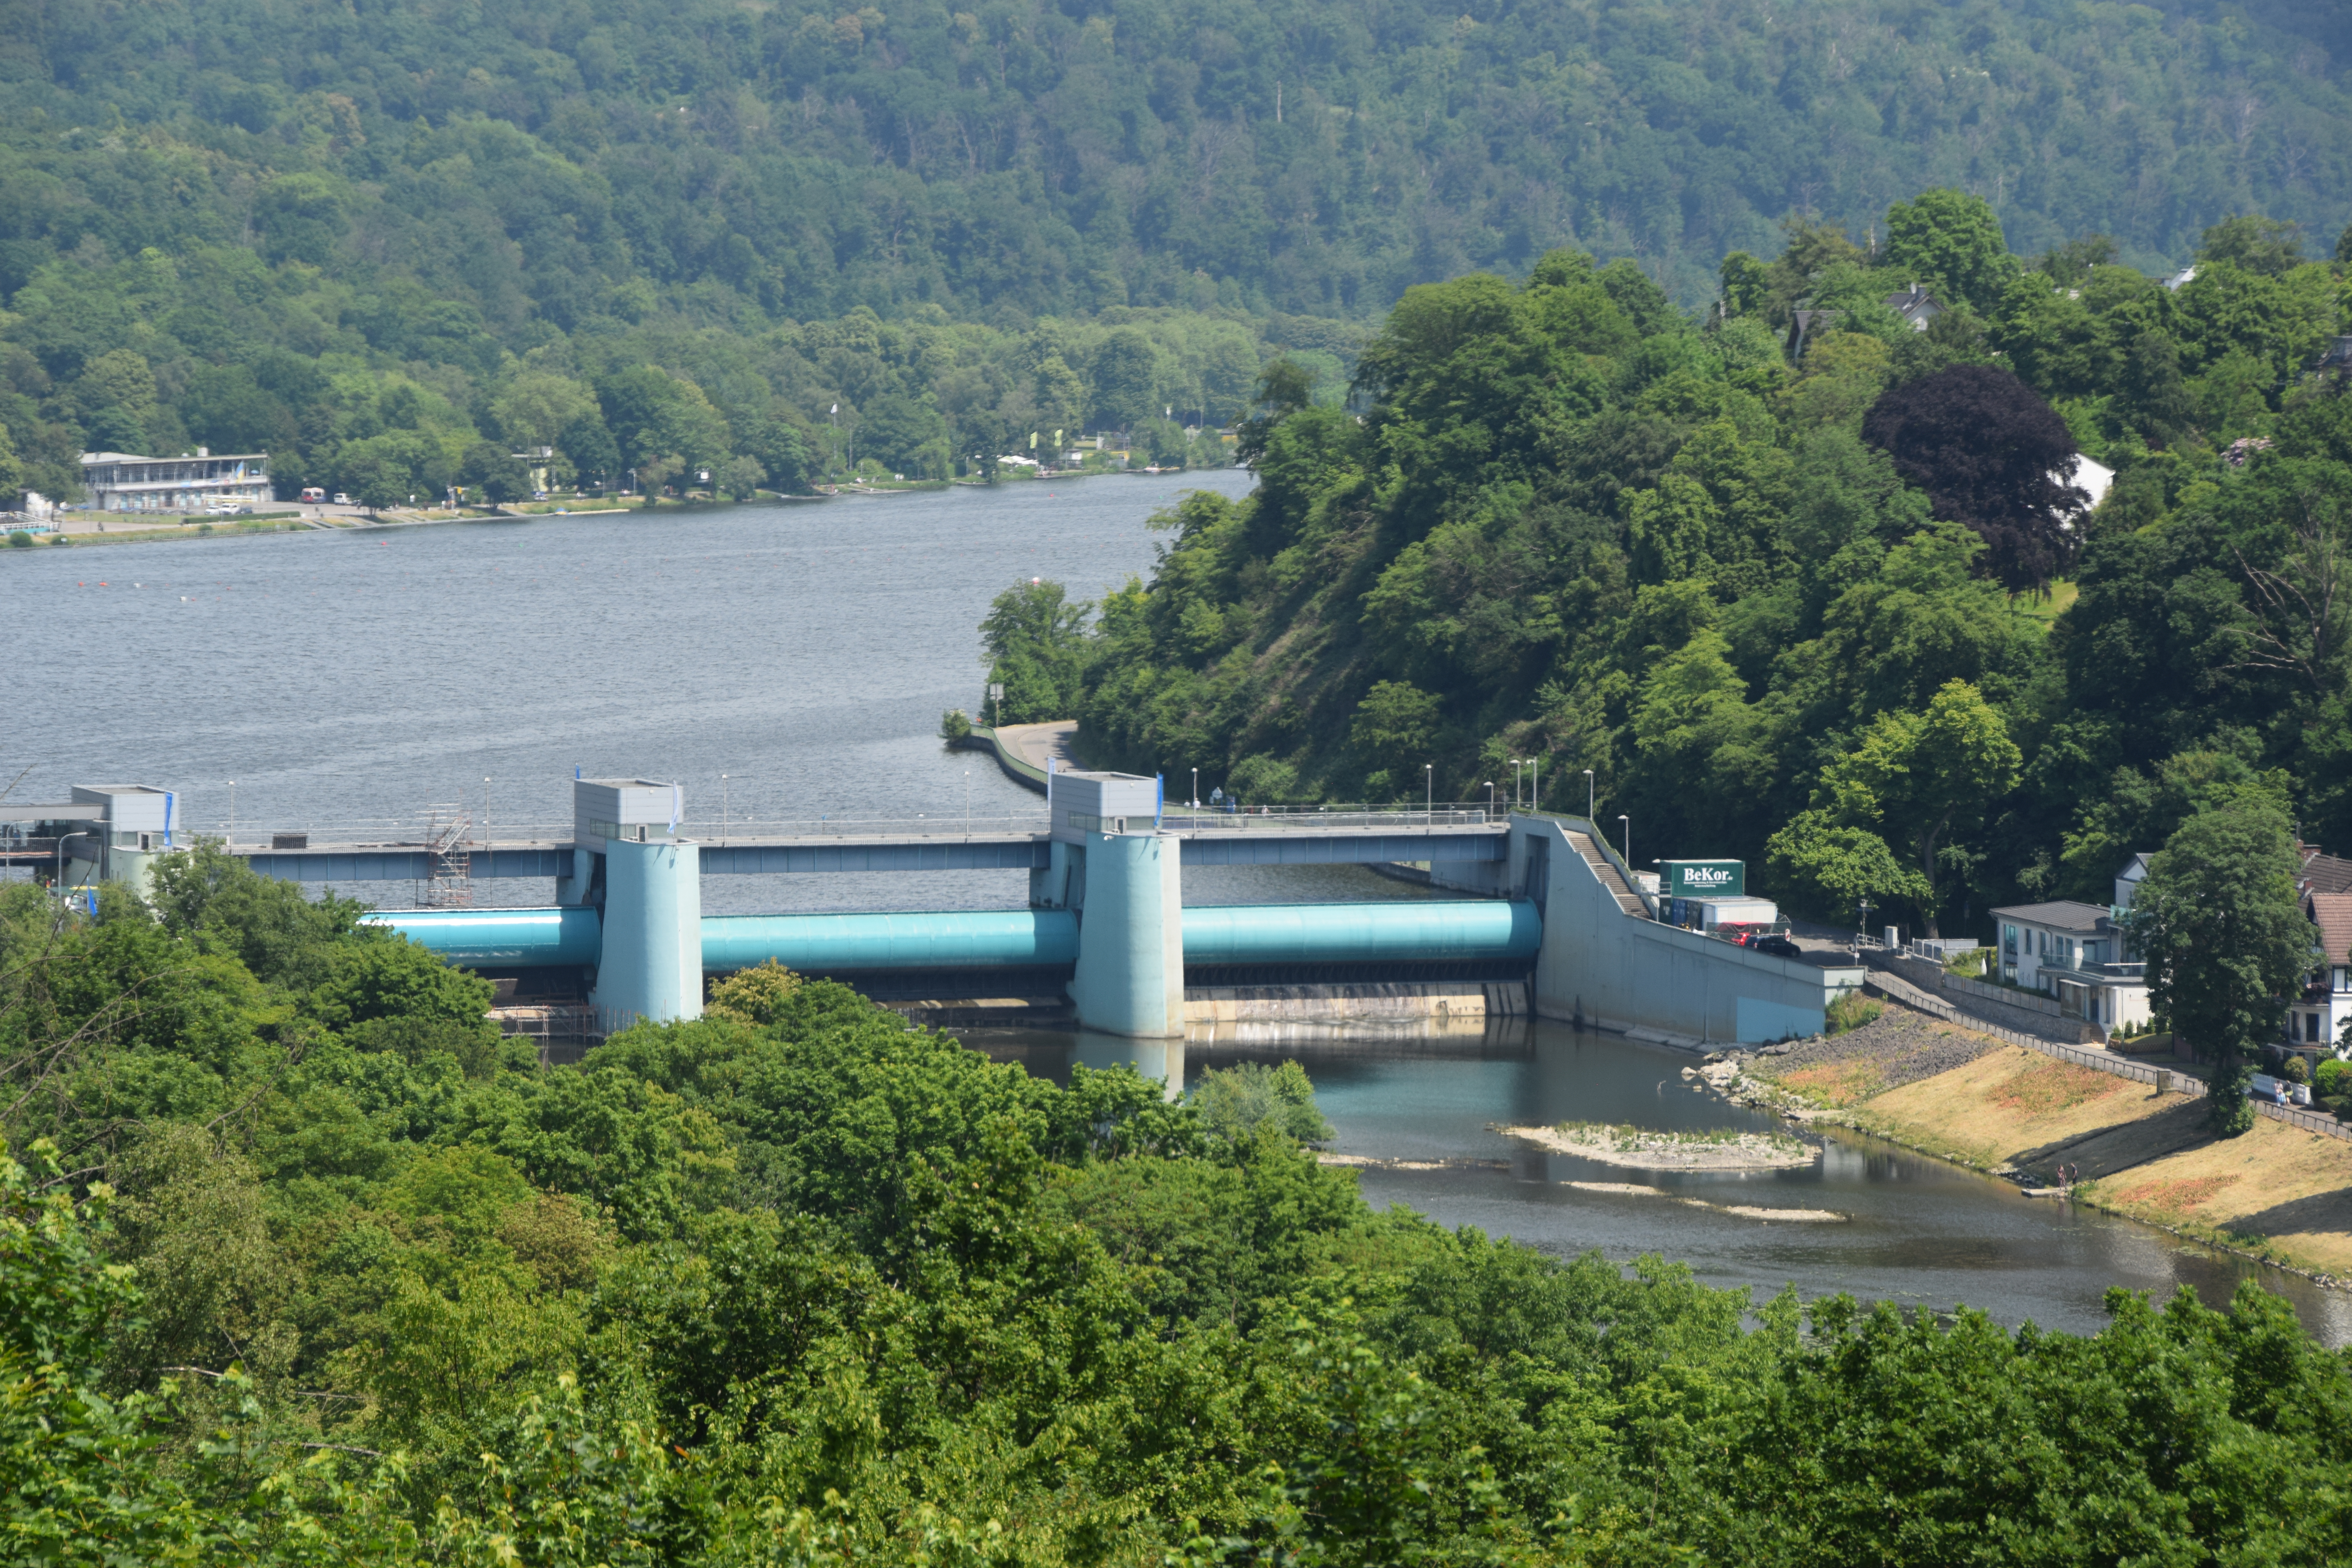
natural, water, water resources, plant, lake, tree, urban design, watercourse, bank, thoroughfare, leisure, landscape, road, city, reservoir, hill station, hill, bridge, natural landscape, canal, tourism, lake district, coast, grass, channel, fixed link, roof, vacation, ocean, aerial photography, inlet, levee, bird's eye view, garden, sea, reflection, transport, loch, river, dock, sound, tourist attraction